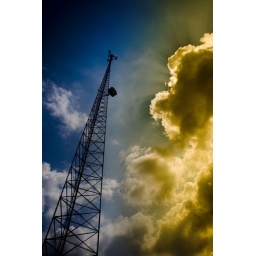
on the way home from school one day i took these off in a field in north carolina